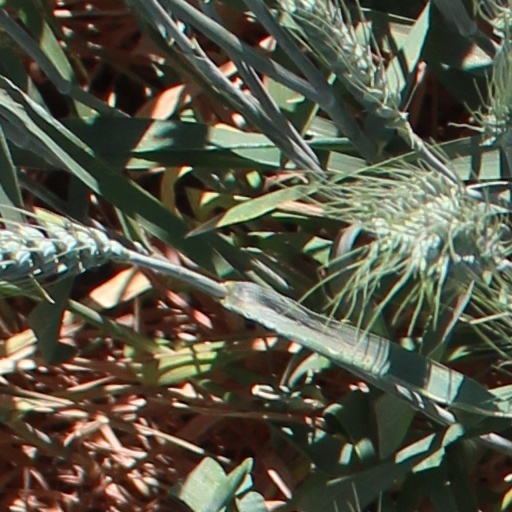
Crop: wheat